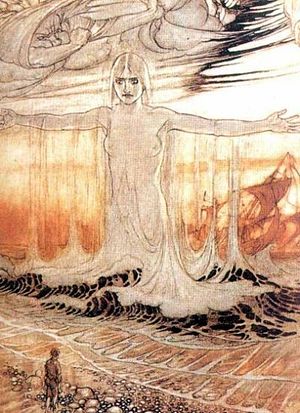
Germanske mytologiske væsner / Andre guder
Ran var en jættekvinde, men levede sammen med sin husbond Ægir hos guderne. Illustration udført af Arthur Rackham.
Germanske mytologiske væsner er de guder, helte, overnaturlige væsner o. lign. der var en del af de før-kristne germanske religioner. Bortset fra Skandinavien kendes de germanske mytologier udelukkende i meget fragmentarisk form, fx optræder et gudenavn kun i en enkelt kilde, og de mytologiske beretninger som knyttet til guderne er ofte gået tabt. Kun fra Skandinavien og Island er der blevet bevaret et så omfattende mytologisk materiale, at det har været muligt at lave relativt sikre rekonstruktioner af religiøse forestillinger. Elementer fra den Nordiske religion bliver derfor ofte benyttet som udgangspunkt for tolkninger af levn og kildefragmenter fra andre germanske områder.